Brachauchenius

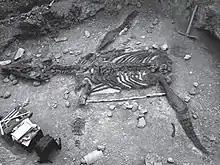
Exhumation of the holotype skeleton of "Stenorhynchosaurus", seen as the oldest known representative of the brachauchenines.

In 1860, Richard Owen documented a partial skull having been discovered around an unspecified date by George Cubitt in Cretaceous sediments from the town of Dorking, in the county of Surrey, England. Based on teeth characteristics, Owen referred this specimen to "Polyptychodon interruptus", a species of pliosaurid that he himself had already named in 1841 from fossils dating from the same period which were discovered in the counties of Sussex and Kent. The following year, Owen cited that the specimen was discovered during the construction of a railway tunnel through the Chalk Group, near Frome, Somerset. However, this locality was most likely confused with those of other specimens assigned to this genus, and with multiple reported evidence, it seems more likely that the first locality originally mentioned is the most likely. This specimen has since resided in the local museum of Dorking, where it is cataloged as DOKDM G/1-2. In a phylogenetic study published in 2013, Roger B. J. Benson and colleagues recovered it as being close to several other specimens assigned to "Brachauchenius", and therefore suggested that it would be better to refer it to that genus as well, although without specific affiliation. In his revision of "Polyptychodon" published in 2016, Daniel Madzia designates this genus as a "nomen dubium" due to the lack of accessibility and diagnostics regarding the holotype tooth of the taxon, the latter having possibly even been lost. However, he considers it likely that DOKDM G/1-2 could be designated as the neotype of this genus in order to maintain its validity, but he refrains from doing so at this time since the descriptions provided by Owen are obsolete. In a 2017 conference, Madzia and colleagues judge the Dorking specimen to be potentially diagnostic despite its incomplete preservation.